James Ward (tennis)

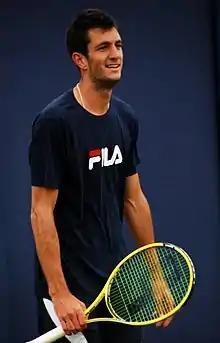
Ward at the 2013 Queen's Club Championships

In January 2013, Ward failed to qualify for the Australian Open, reaching the third round of qualifying before losing to Julian Reister. Ward remained in Australia to compete in the Charles Sturt Adelaide International, where he reached the final, defeating top seed Yūichi Sugita along the way, before losing to home favourite Matthew Barton.